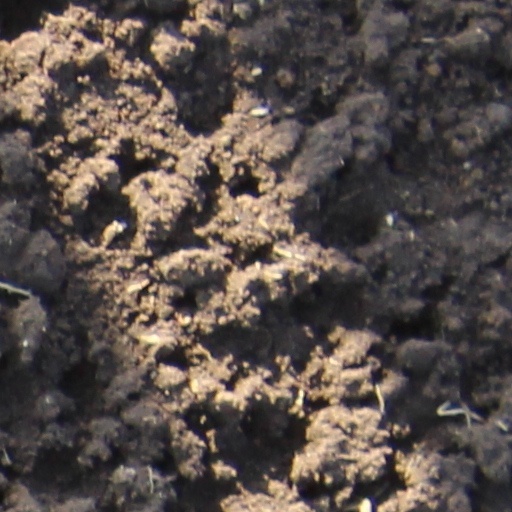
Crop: wheat